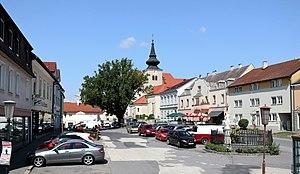
Ernstbrunn est une commune autrichienne du district de Korneuburg en Basse-Autriche.